Holden B. Mathewson House

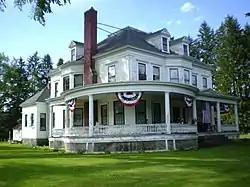
Mathewson Home, July 2008

Holden B. Mathewson House is a historic home at South Otselic in Chenango County, New York. It is a large, Colonial Revival–style residence built in 1908–1909. It is a -story, frame structure on a rusticated stone foundation, surmounted by a tall hipped roof with gabled dormers.